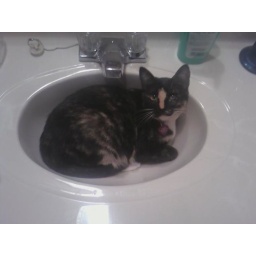
my cat in the sink